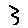
Label: 3